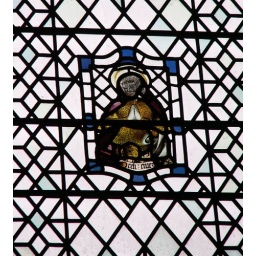
Stained glass window in York Minster